Akan chieftaincy

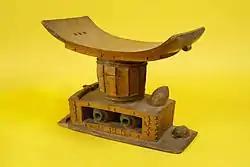
An Akan stool believed to be for a Queen mother, 1940–1965, in the collection of the Children's Museum of Indianapolis

The title of Queen mother "Ohemmaa" can relate to the rank of a paramount queen, a queen or a sub-queen. The Akan honorific is the same as for the men, "Nana". When using English, Ghanaians often say "queen mother". This woman is not necessarily the respective chief's mother, although she is usually related to him. Her role in the system is to have an eye on the social conditions, and a personally capable Queen mother has been known to equal or even surpass a reigning chief in terms of power and prestige. A good example of this happening is the case of Queen Yaa Asantewaa.